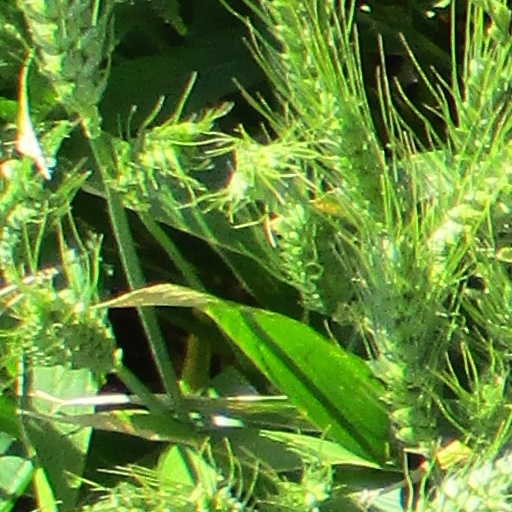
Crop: wheat